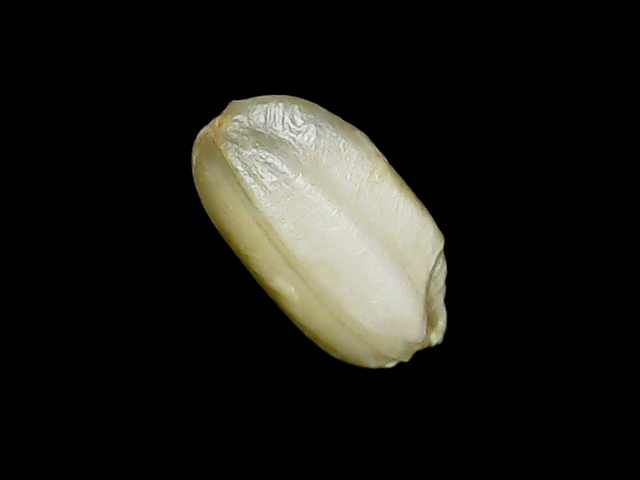
Rice variety: Binadhan8